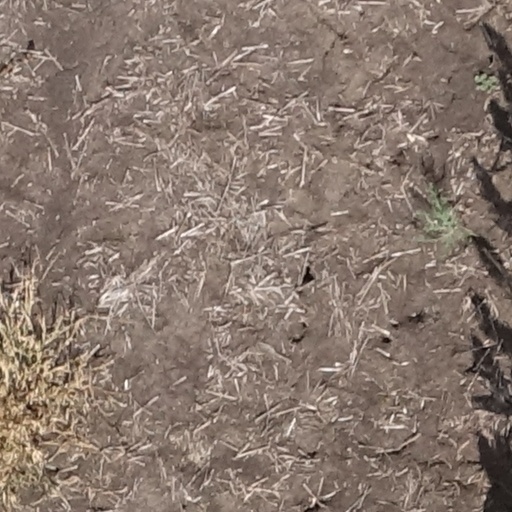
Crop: sorghum